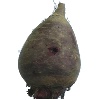
Label: Beetroot 1